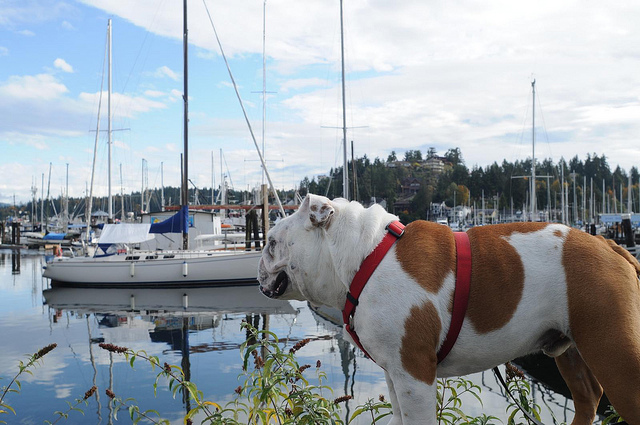
user: Given an image and a question. Answer the question in a short answer. Question: What type of dog is this? Short Answer:
assistant: bulldog